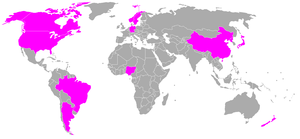
Le tournoi féminin de football aux Jeux olympiques d'été de 2008 est la cinquième édition du tournoi féminin de football des Jeux olympiques et se tient à Pékin et dans quatre autres villes de Chine, du 6 août au 21 août 2008.